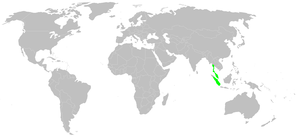
Skaberaktapir
Skaberaktapirens udbredelse
Skaberaktapir, er den største af de fire tapirarter og den eneste, der lever i Asien. Dens videnskabelige navn er misvisende, da den ikke lever i Indien. Navnet refererer nok nærmere til Ostindien. Skaberaktapiren adskiller sig meget fra de andre tapirarter med sin karakteristiske sort-hvide tegning. Tegningen er med til at sløre skaberaktapirens størrelse, når den færdes i skoven, og fungerer dermed som camouflage. Skaberaktapiren vejer 225–300 kilogram.